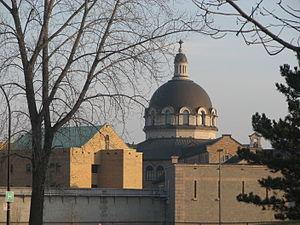
Jean-Omer Marchand, né à Montréal le 28 décembre 1872, et mort le 11 juin 1936 à Montréal, est un architecte québécois.
Le droit au Québec est l'ensemble des règles de droit qui s'appliquent sur le territoire du Québec. Le droit québécois est caractérisé par deux spécificités importantes. D'une part, il tombe sous la responsabilité partagée du Parlement fédéral et du Parlement du Québec. De par la Constitution du Canada, chacun des gouvernements est responsable du droit relativement à ses sphères de compétences. D'autre part, pour des raisons historiques, le droit québécois s'identifie à deux traditions juridiques : la tradition civiliste et la common law. De façon générale, le droit privé québécois correspond à la tradition civiliste, tandis que le droit public est davantage influencé par la common law. Toutefois, les nombreuses influences que les deux traditions ont eues les unes à travers les autres amènent le Québec à avoir un système juridique mixte.
L'Établissement de détention de Montréal, mieux connu sous le nom de prison de Bordeaux, est une prison provinciale du Québec située dans le nord de l'île de Montréal, plus exactement au 800, boulevard Gouin ouest, Montréal.